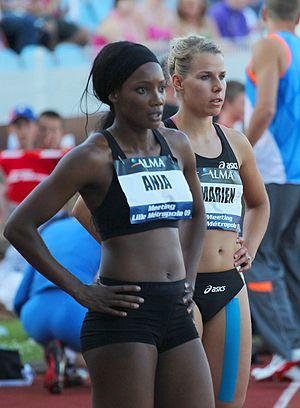
Emma Iwebunor Ania est une athlète britannique spécialiste du sprint. Bien que qualifiée en finale des Jeux olympiques d'été de 2008 en relais 4 × 100 mètres, l'équipe britannique ne finit pas la course suite à une erreur de passage de témoin.